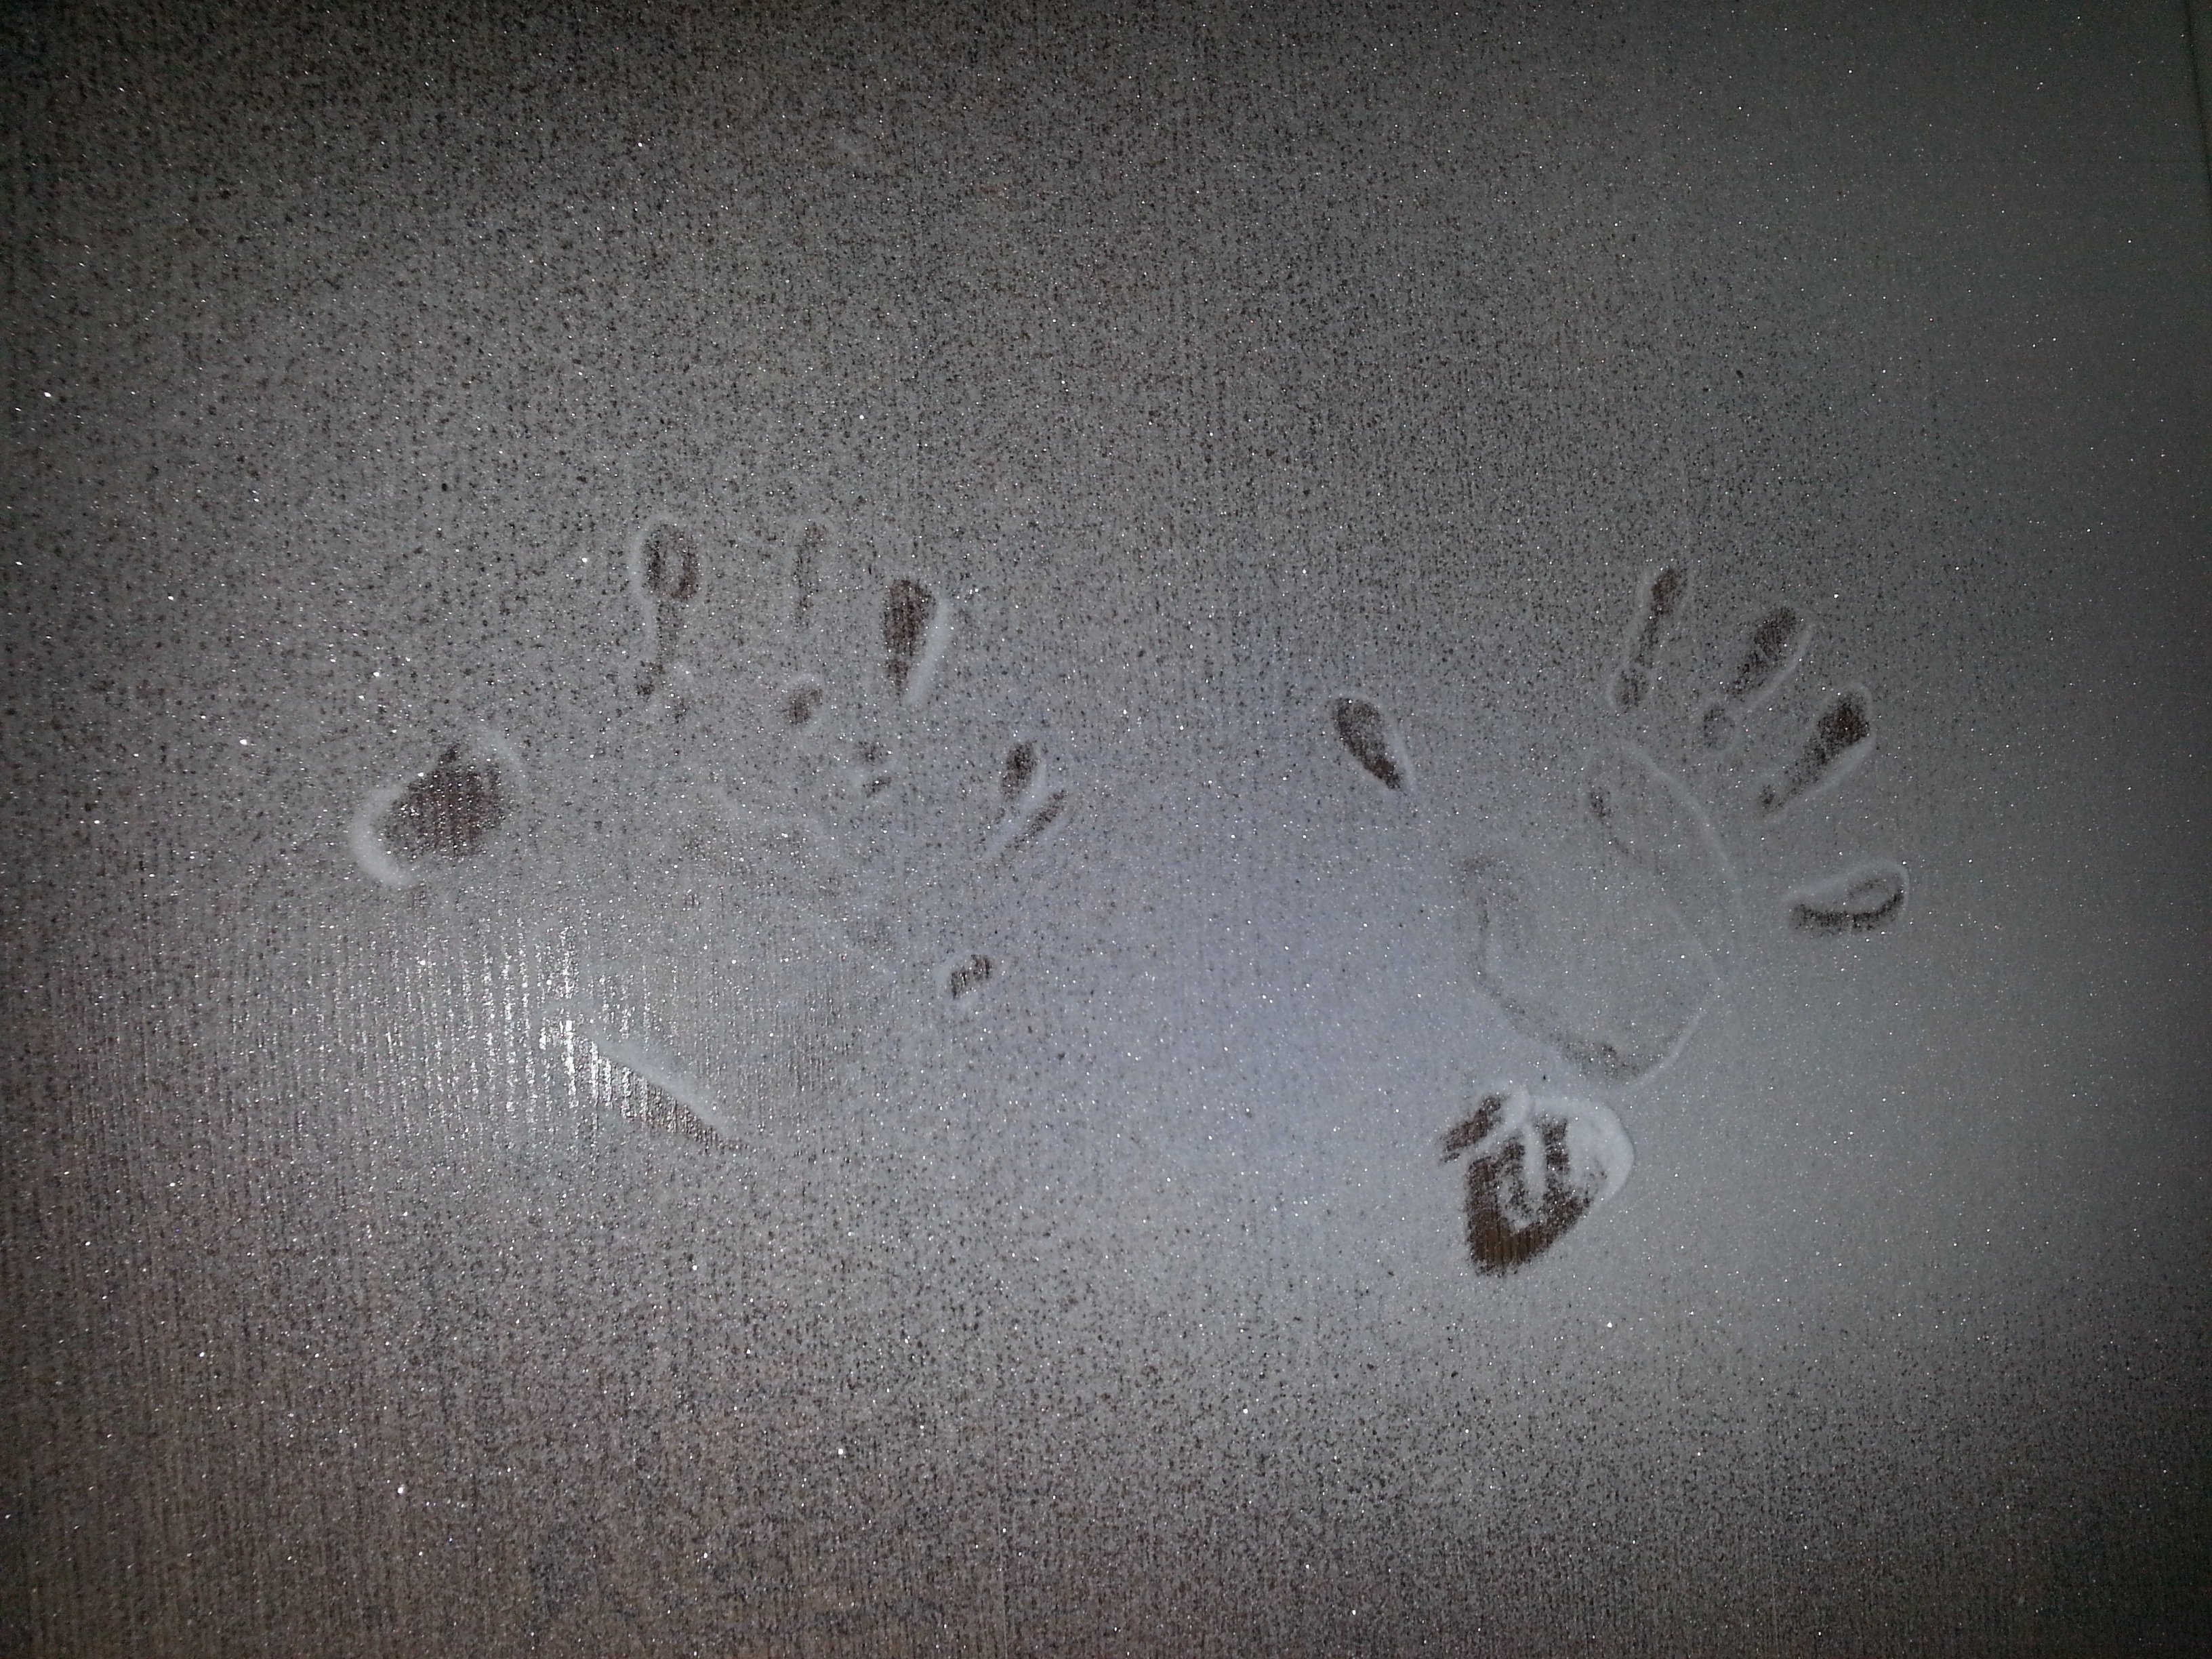
light, texture, ceiling, salt, darkness, circle, shape, traces, k znyom